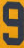
Number: 9